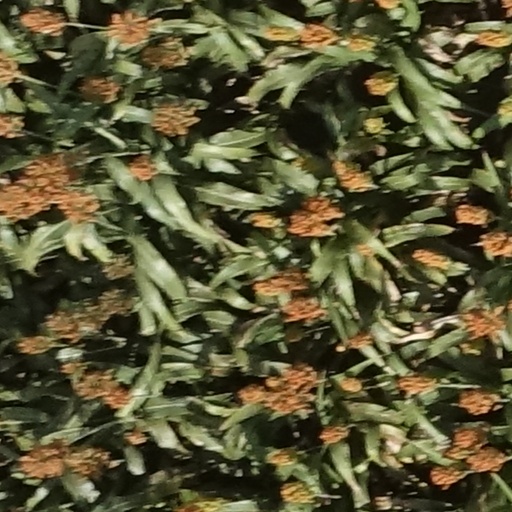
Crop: sorghum